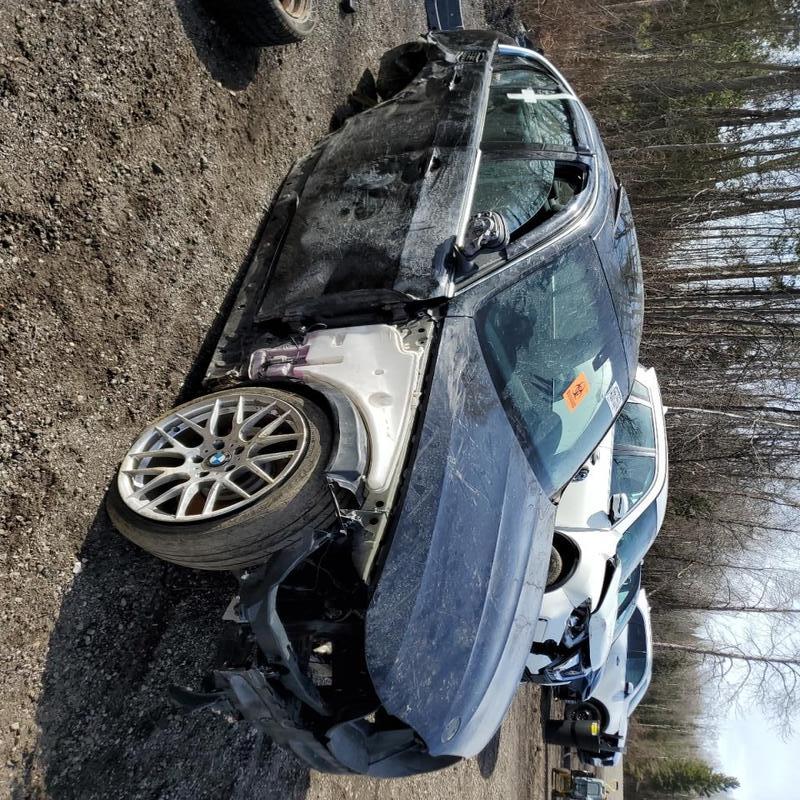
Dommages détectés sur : plaque d'immatriculation avant, pare-choc avant, feu avant droit, aile avant droite, porte avant droite, porte arrière droite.
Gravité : majeur